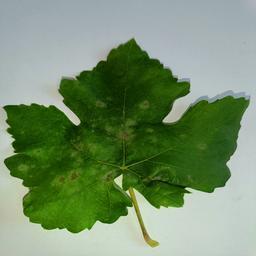
Label: Powdery Mildew